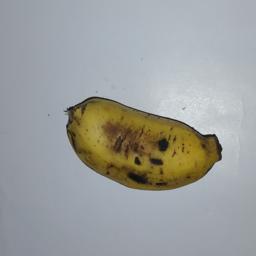
Banana variety: Champa Kola